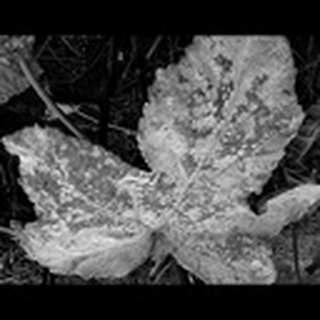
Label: cotton_powdery_mildew